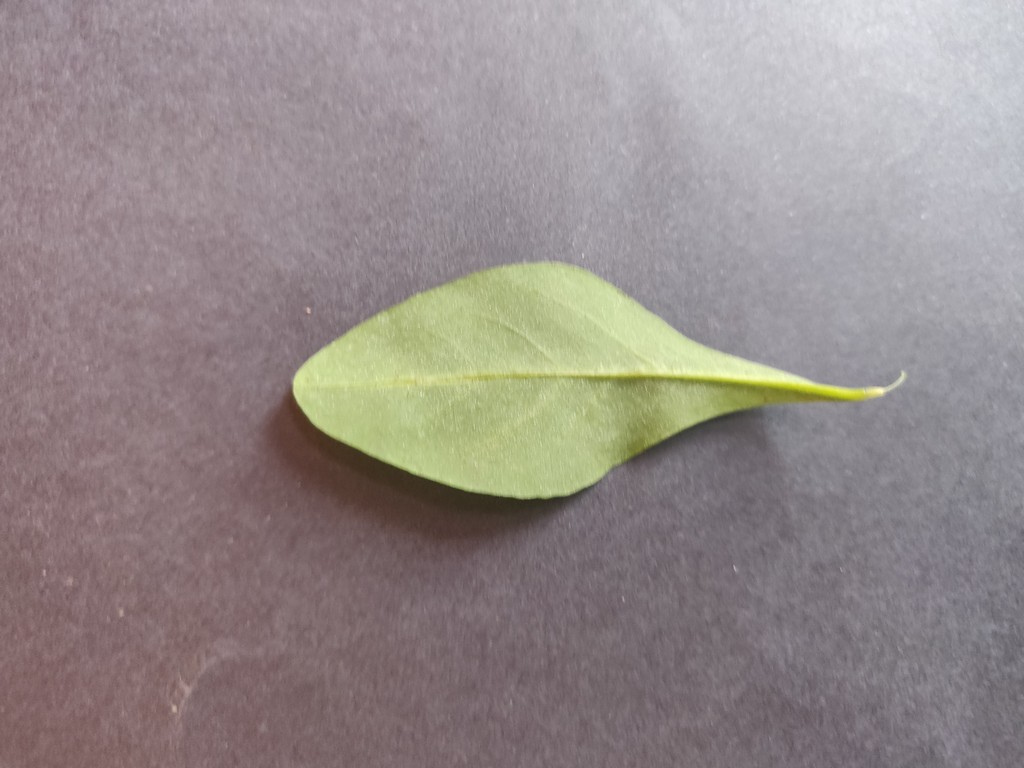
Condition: Healthy
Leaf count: single
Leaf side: back